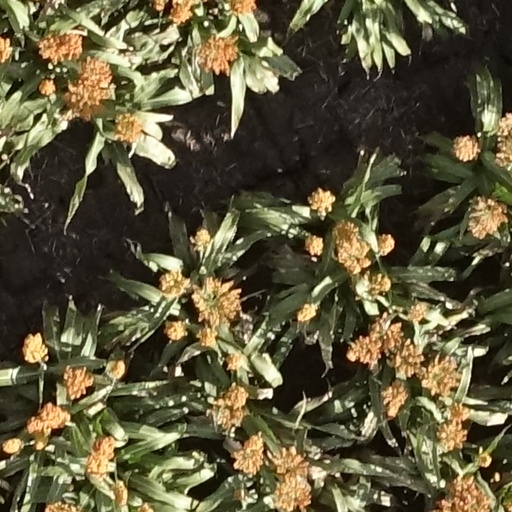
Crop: sorghum